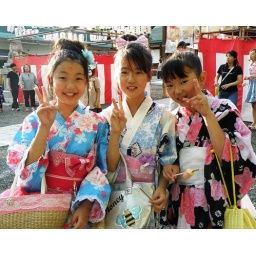
In Summer Matsuris all over Japan, girls use to wear these traditional Yukata... so cute